Barracas, Buenos Aires

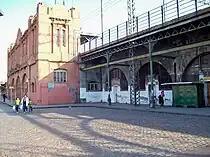
Darquier Street, a setting for Pino Solanas' acclaimed "Sur" (1987).

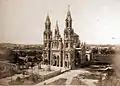
The Church of Santa Felicitas was built by the Guerrero Family in memory of their dead daughter and inaugurated in 1876.

In the 18th century, "Barracas" began to grow on the banks of the Riachuelo River, becoming a slave quarter, as well as an area for leather tanneries, and abattoirs.